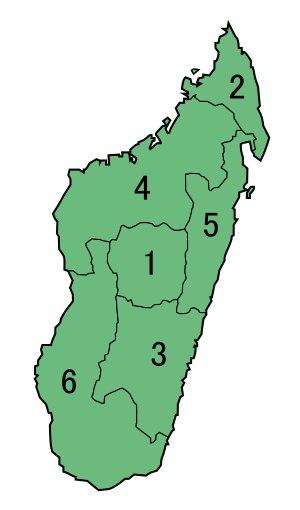
Madagascar était divisée administrativement en six provinces, devenues ensuite pour cinq d’entre elles des provinces autonomes. Bien que dissoutes et subdivisées en régions, elles subsistent en tant qu'entités géographiques. Elles sont nommées d’après le nom de la ville siège de la préfecture.